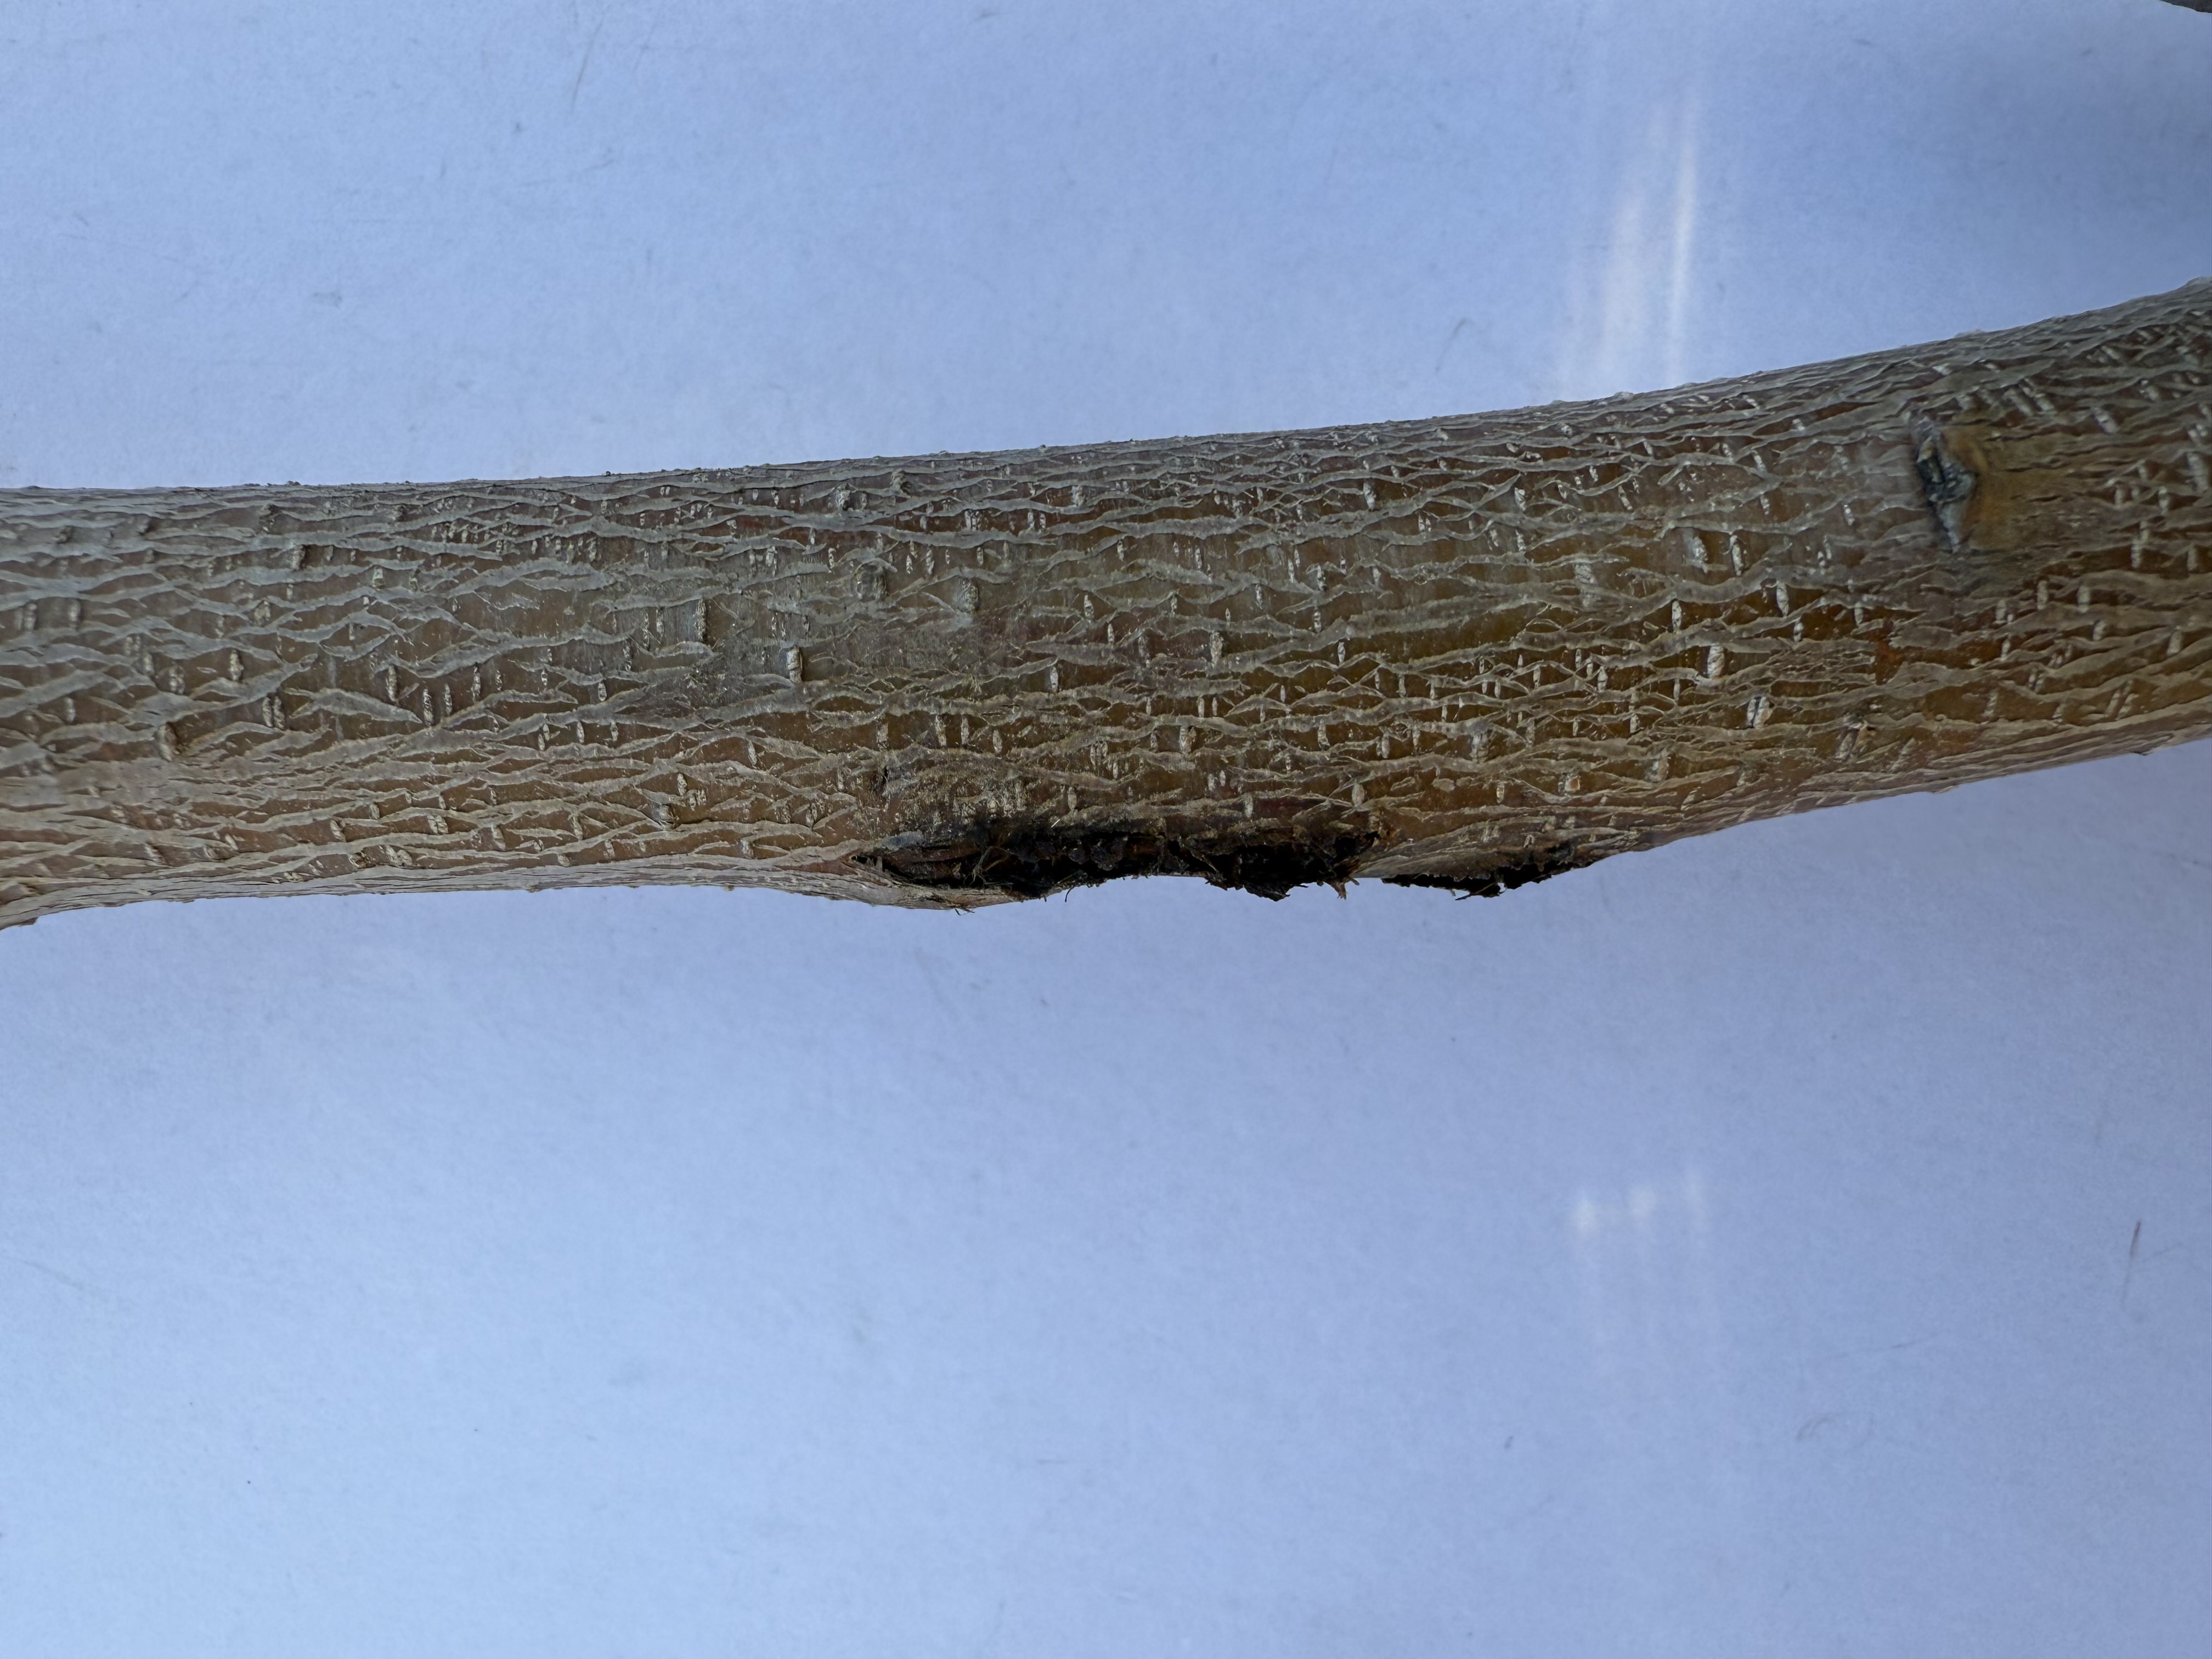
Variety: Yellow Peach